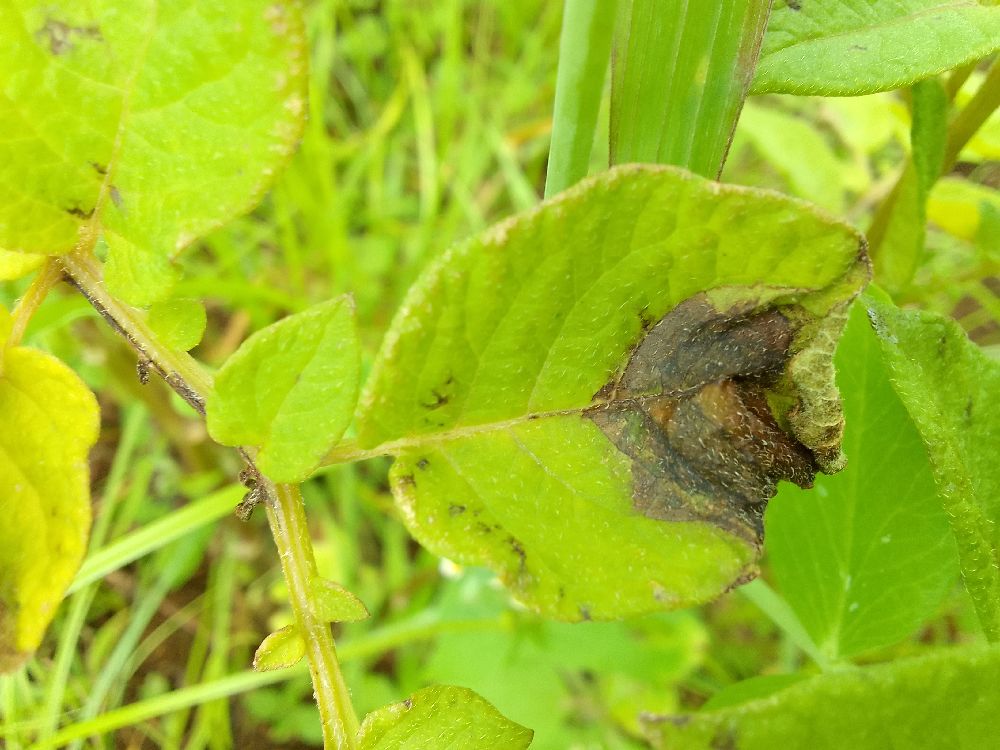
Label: Late blight